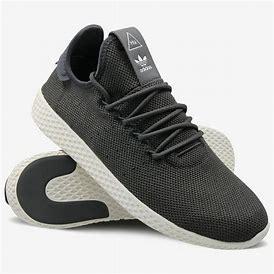
Brand: Adidas
Model: Pharrell Williams Tennis HU